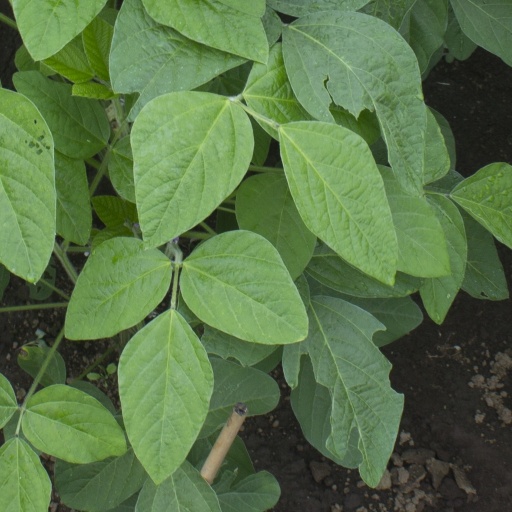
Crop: soybean